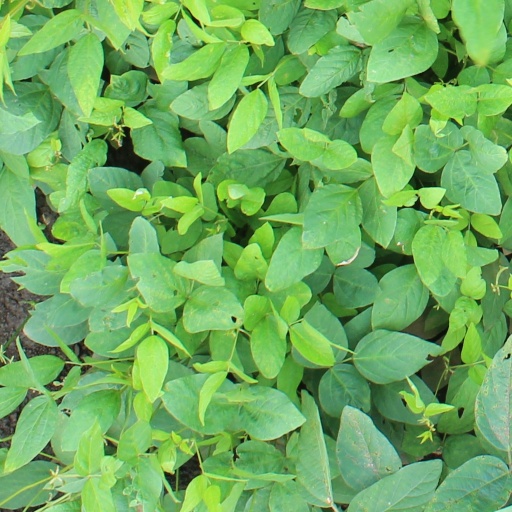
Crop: soybean